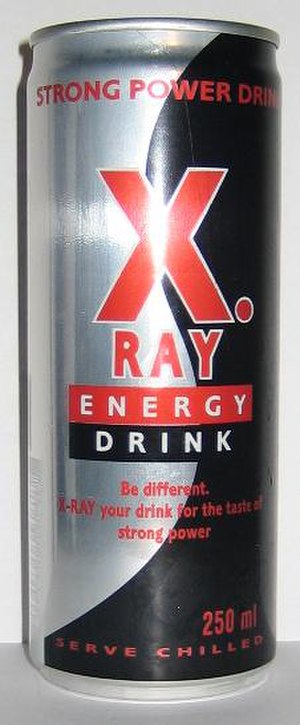
X-Ray
X-Ray energidrik
X-Ray er en lavprisenergidrik, som forhandles i blandt andet Fakta, Netto, Coop butikkerne, Dansk Supermarked butikkerne og de danske Lidl forretninger samt i Min købmand, Spar og Meny. X-Ray brandet ejes af Harboe Bryggerierne, som også står bag lavprissodavand og X-Ray's 'energidrik søskende' på markedet Hustler og IsoTonic. X-Ray er i dag den billigste energidrik på markedet med en markedspris på omkring 6.00 DKK inkl. pant. for 25cl